High-dose chemotherapy

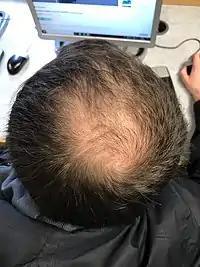
Photo of a male hair loss

High-dose chemotherapy (HDC) is a regimen of chemotherapy medicines given at larger dosages. This therapeutic strategy is used to treat some cancers, especially those that are aggressive or have a high chance of coming back. With increased doses of chemotherapy chemicals administered to the body, HDC seeks to optimize the death of cancer cells.